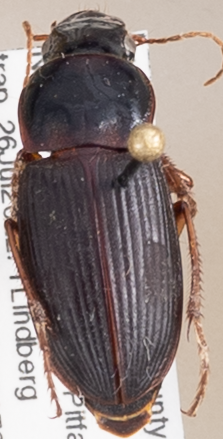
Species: Harpalus protractus
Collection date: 2022-07-26
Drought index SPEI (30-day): -0.198
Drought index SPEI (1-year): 0.38
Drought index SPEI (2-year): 0.534